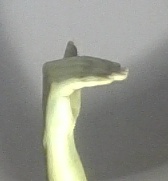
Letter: khaa